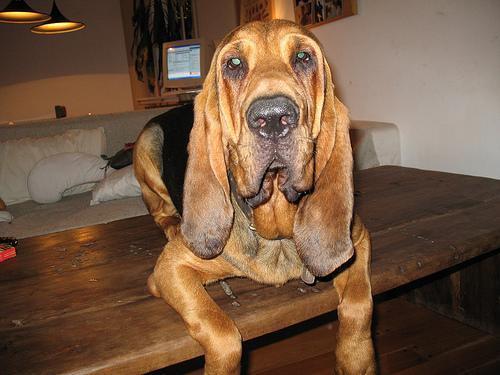
bloodhound